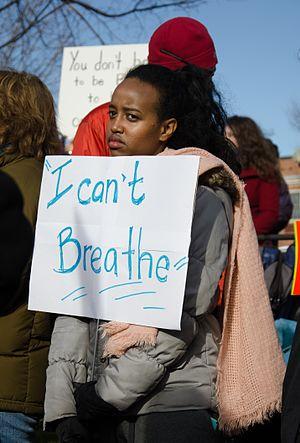
« I can't breathe » est un slogan associé au mouvement afro-américain des droits civiques aux États-Unis.